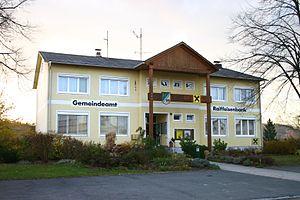
Tobaj est une commune autrichienne du district de Güssing dans le Burgenland.